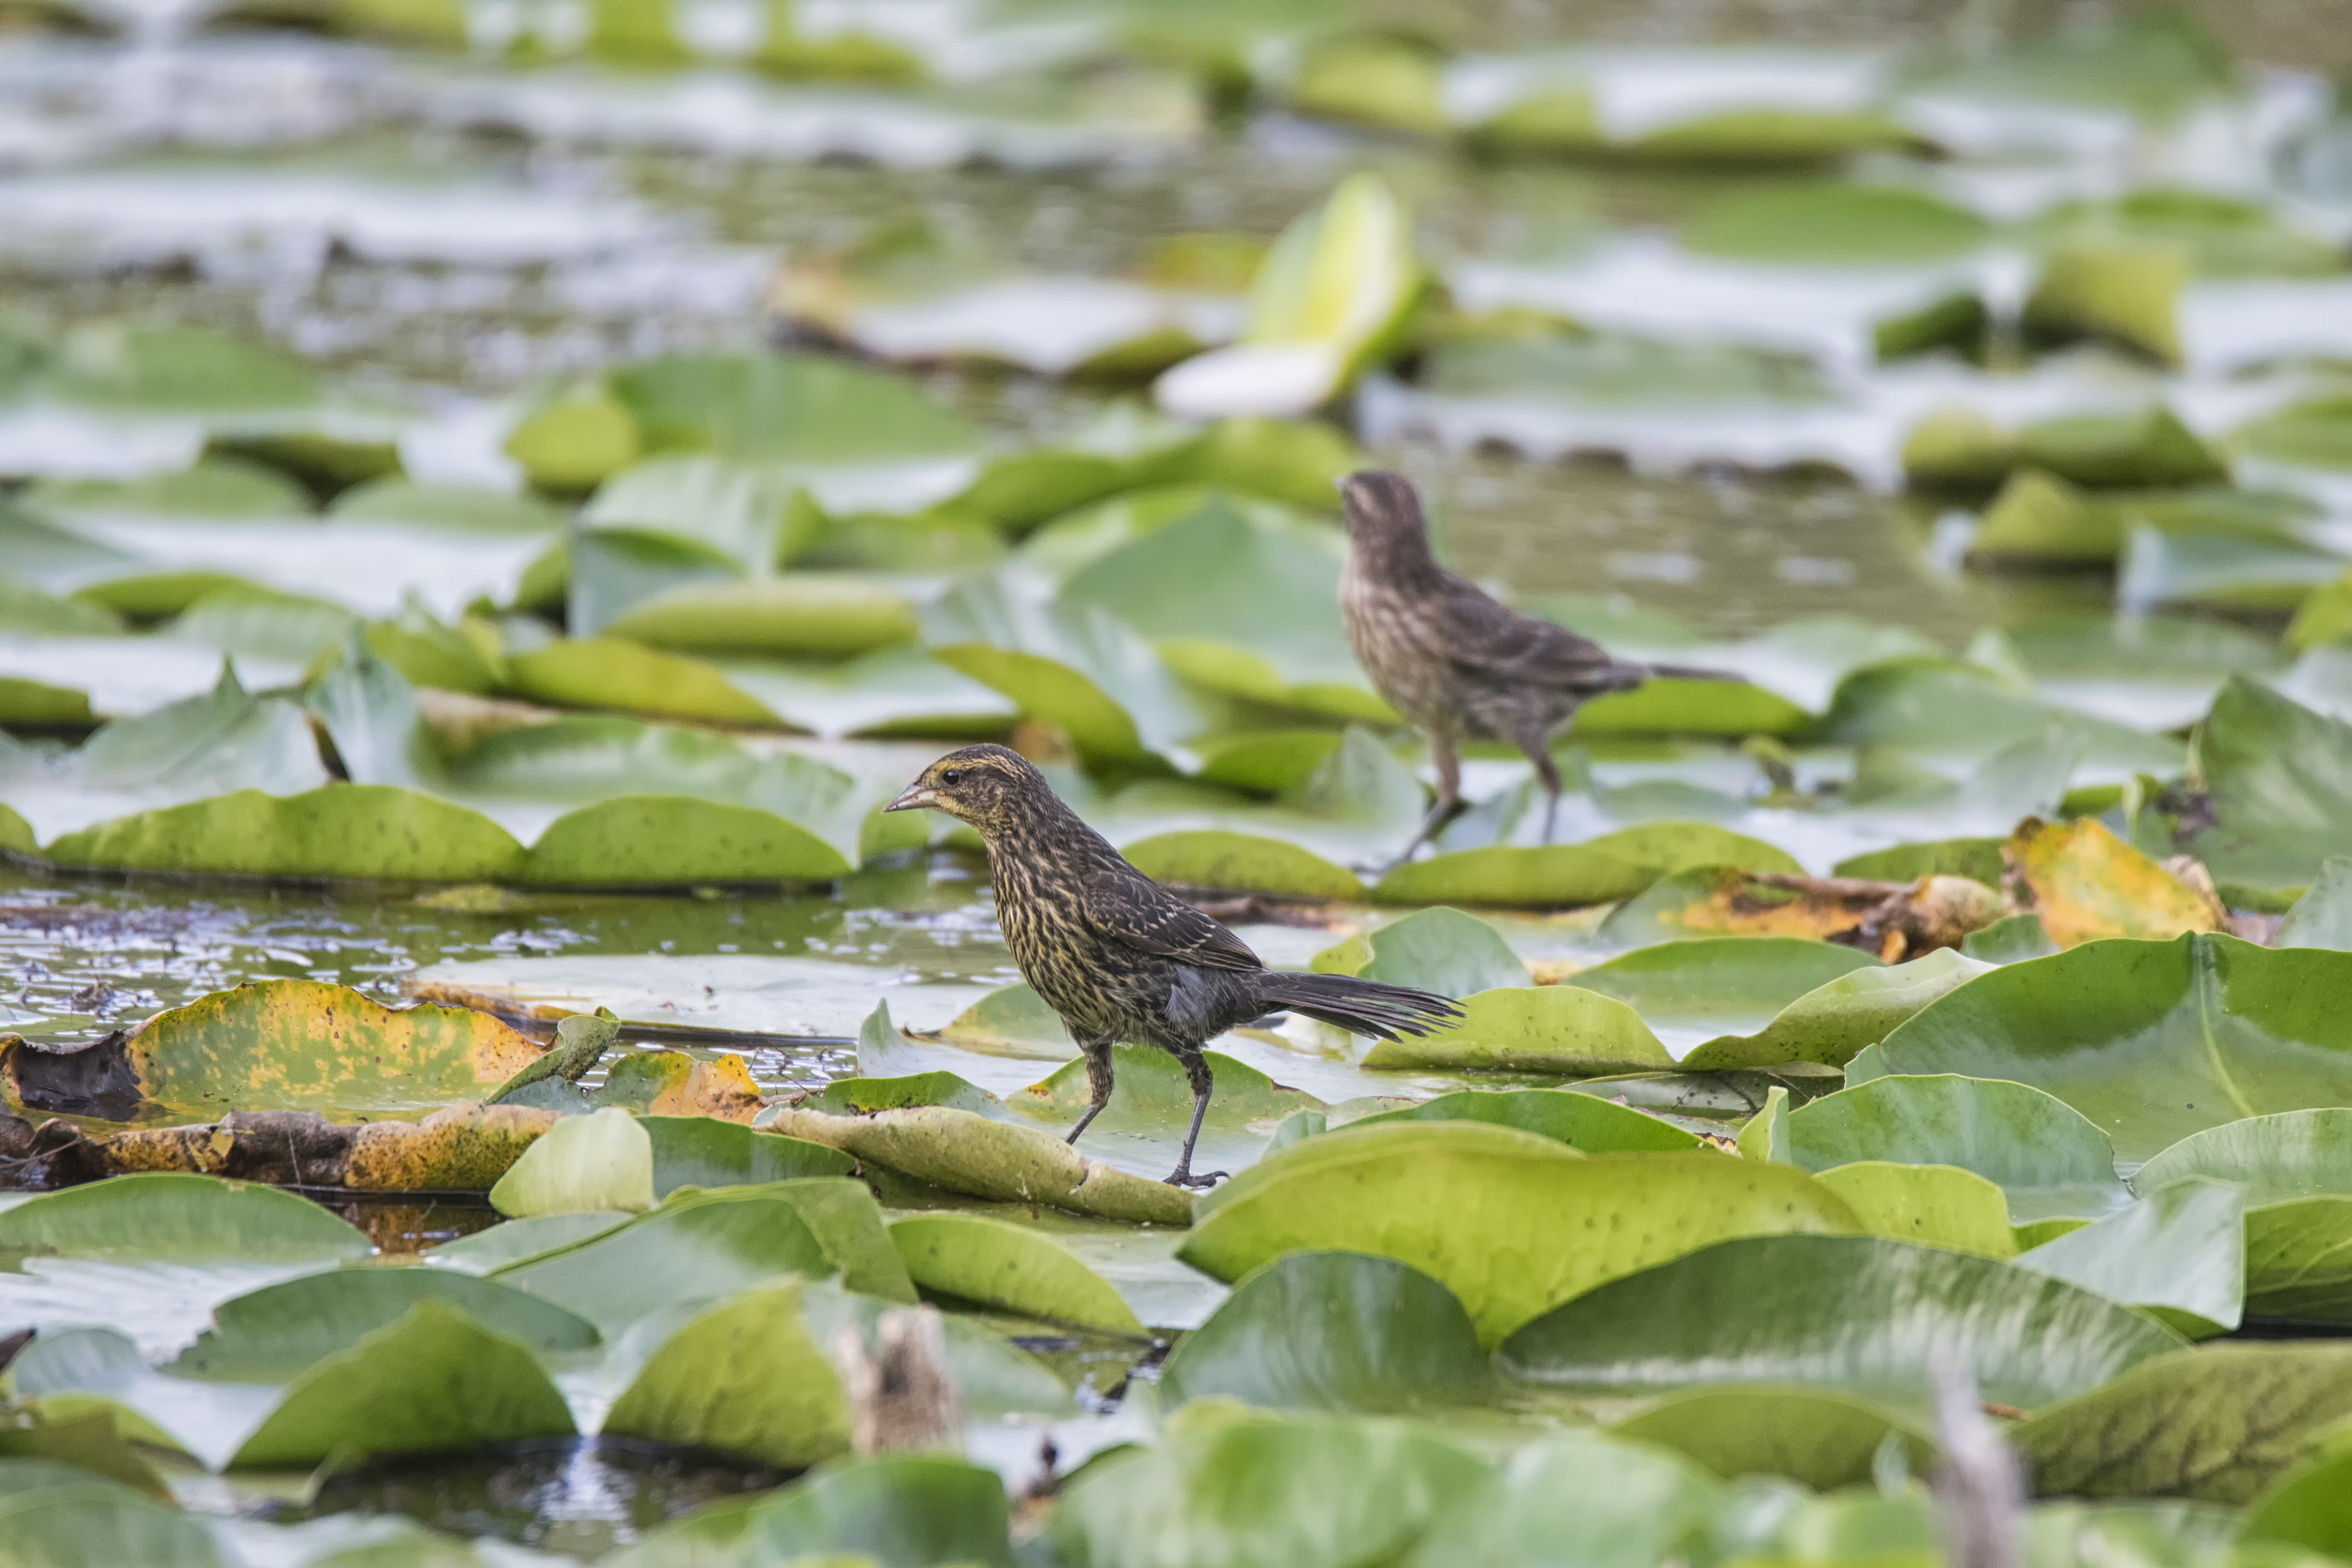
nature, branch, bird, leaf, flower, pond, wildlife, green, red, jungle, winged, garden, fauna, canada, a, quebec, habitat, blackbird, tropics, sherbrooke, oiseau, carouge, paulettes, natural environment, perching bird